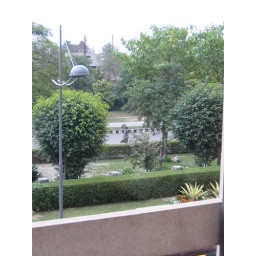
One view out a window at the Cadence office in Noida.